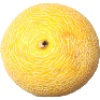
Label: Cantaloupe 1